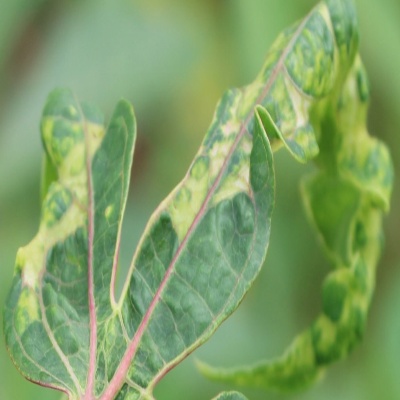
Crop: Cassava
Condition: mosaic